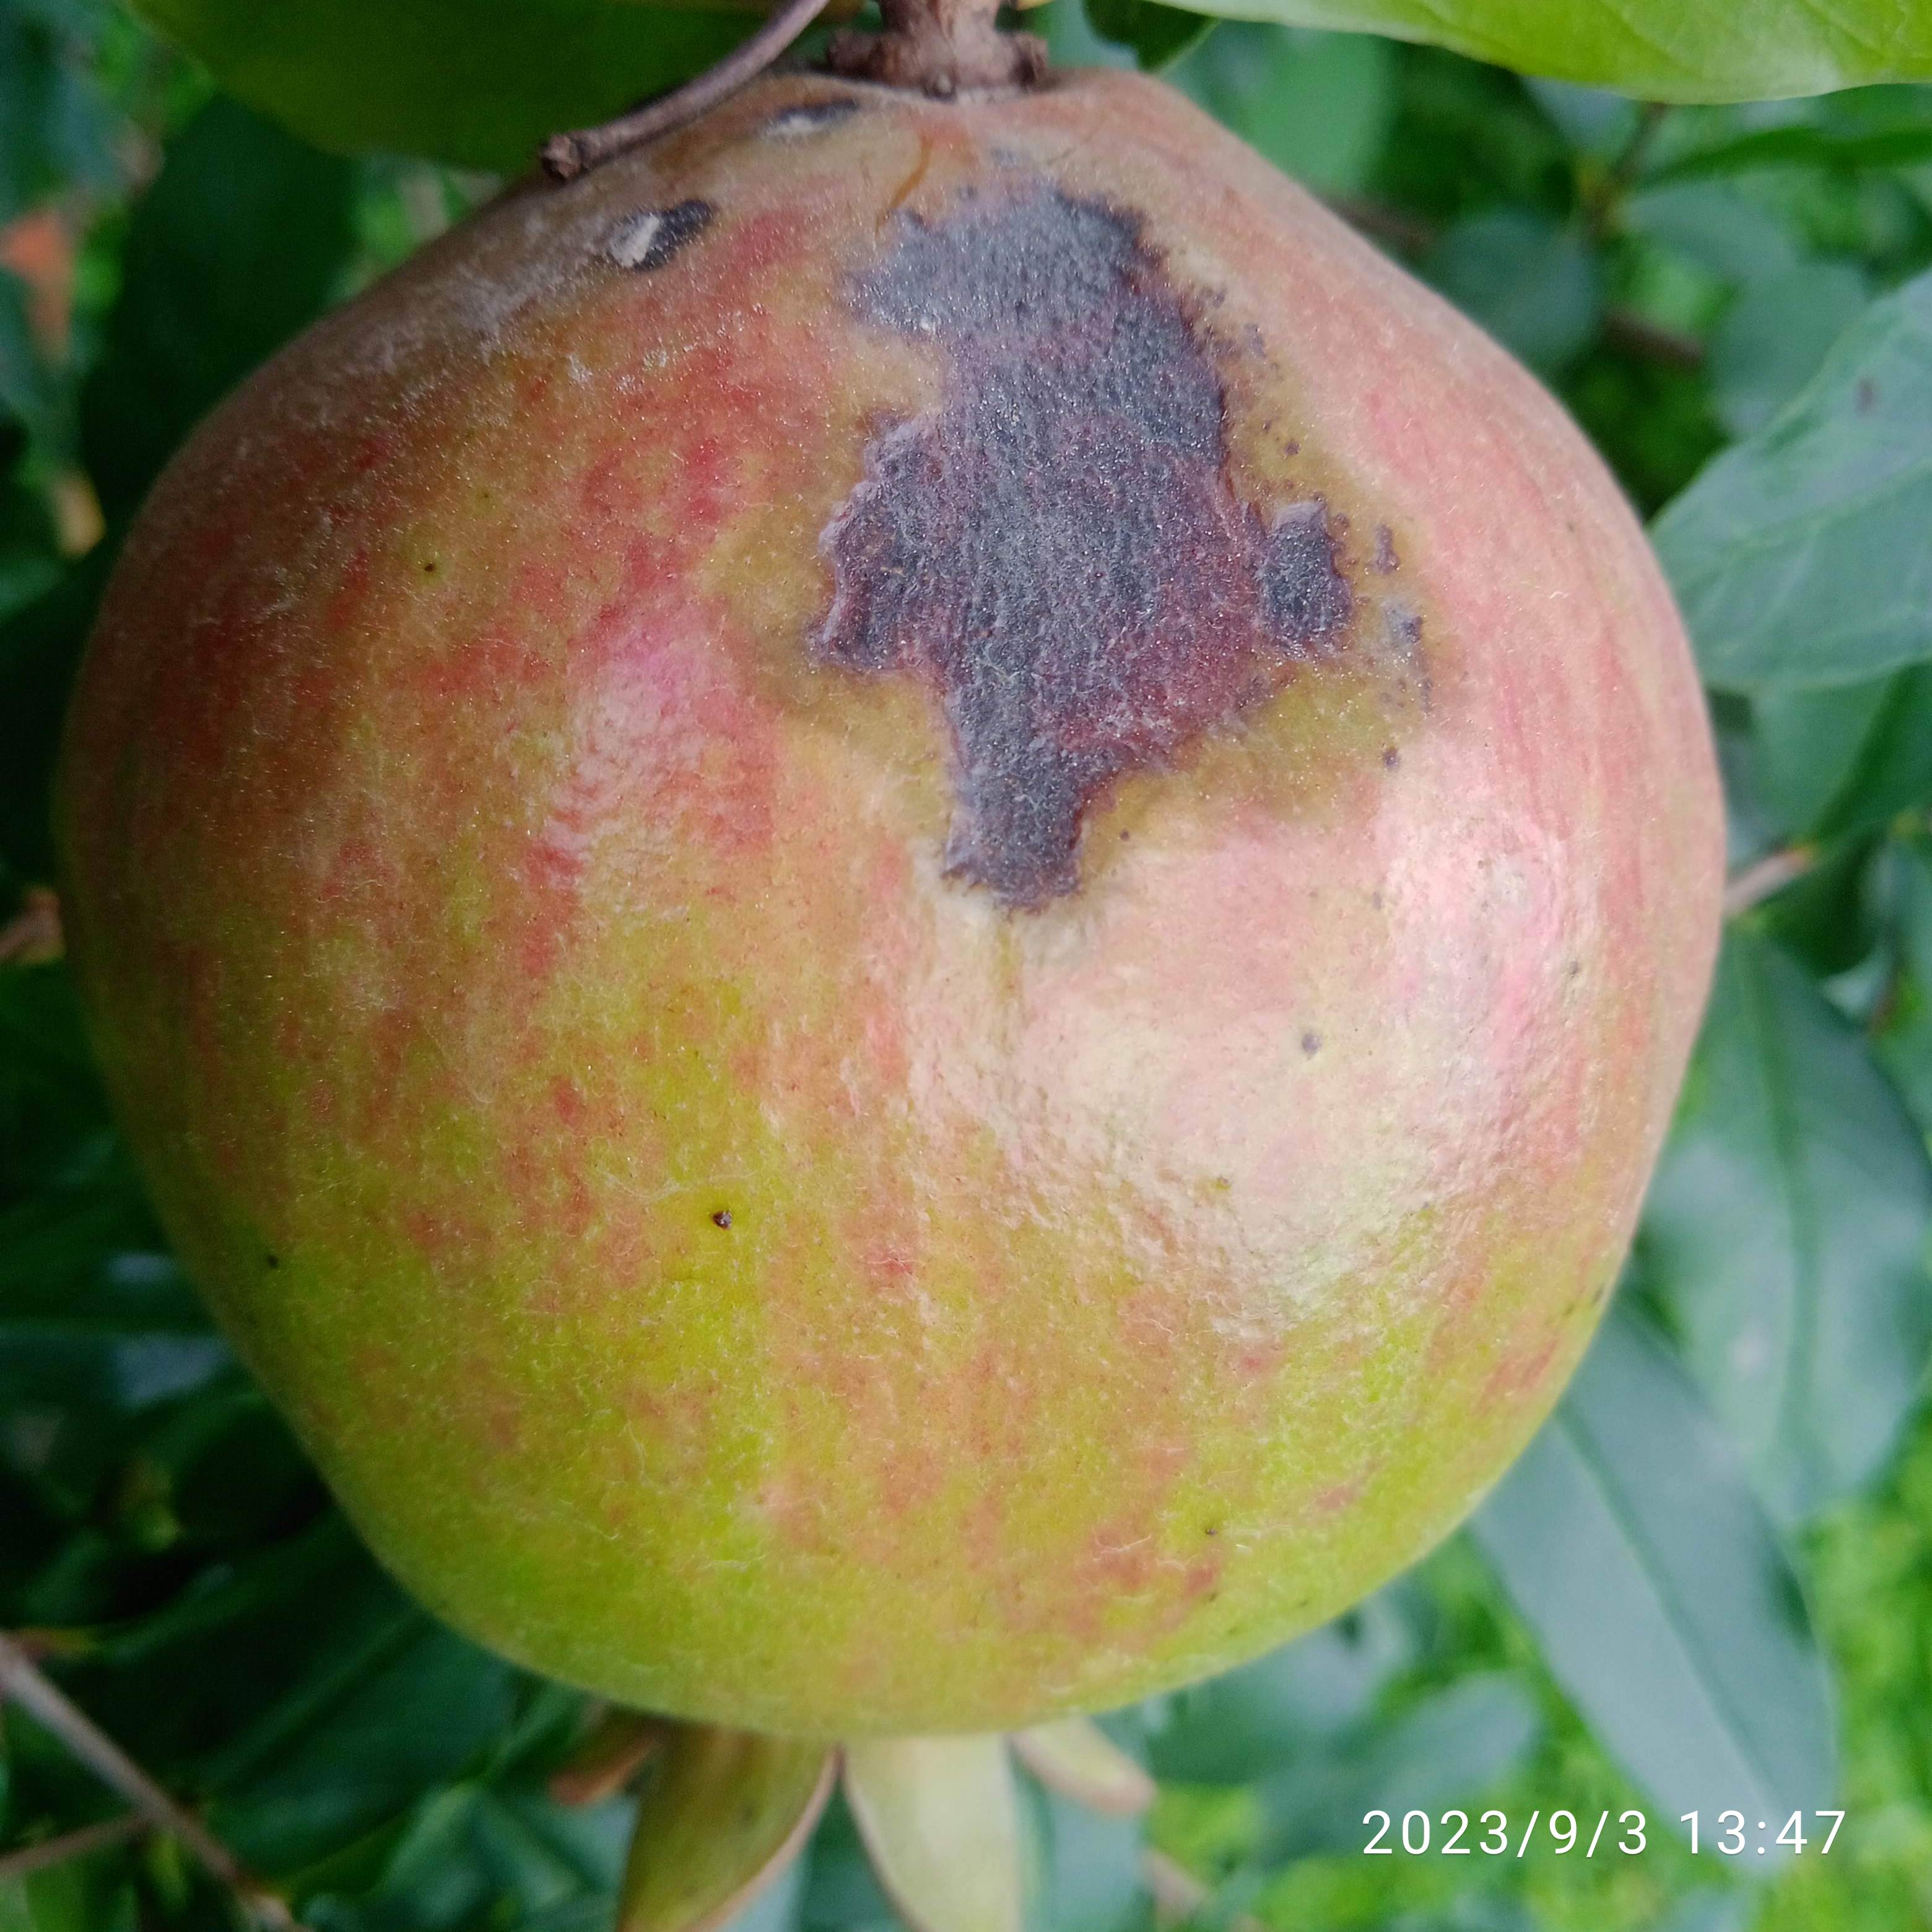
Label: Anthracnose